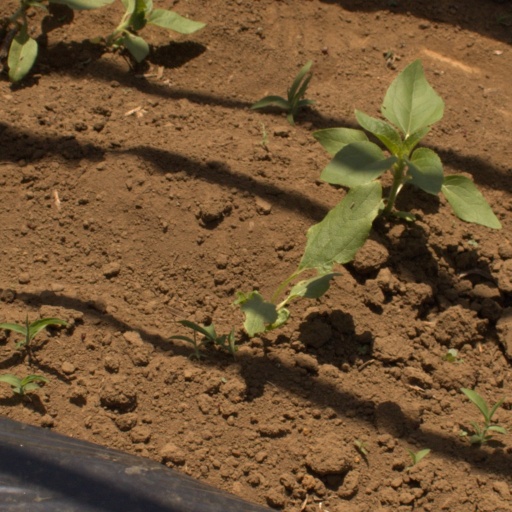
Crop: Jerusalem artichoke